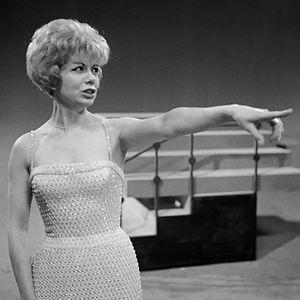
Jacqueline François est une chanteuse française, née Jacqueline Guillemautot le 30 janvier 1922 à Neuilly-sur-Seine, morte à Courbevoie le 7 mars 2009.